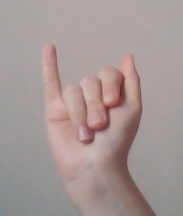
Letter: meem